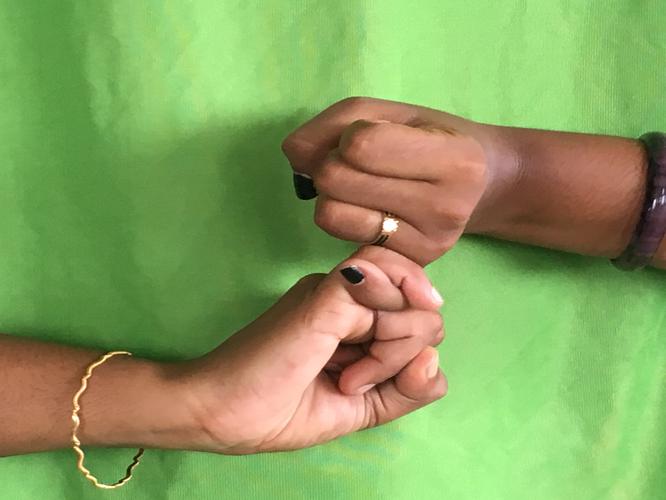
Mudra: Kilaka
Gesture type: double_hand